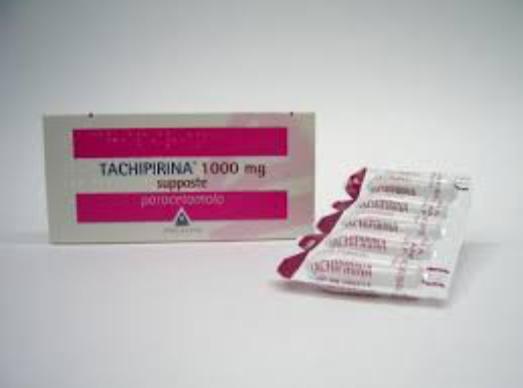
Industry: Medical